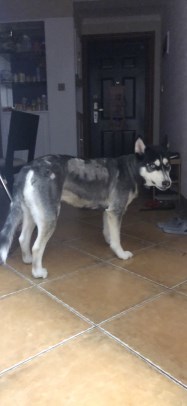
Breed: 1160-n000003-Siberian_husky